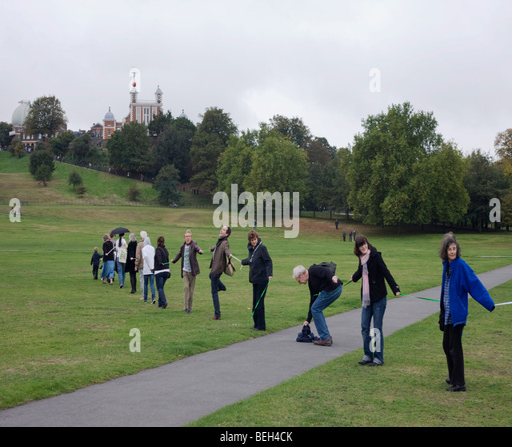
prosperous middle - class locals protest against the events planned by broadcast genre